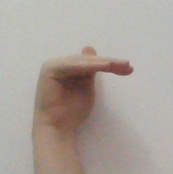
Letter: khaa